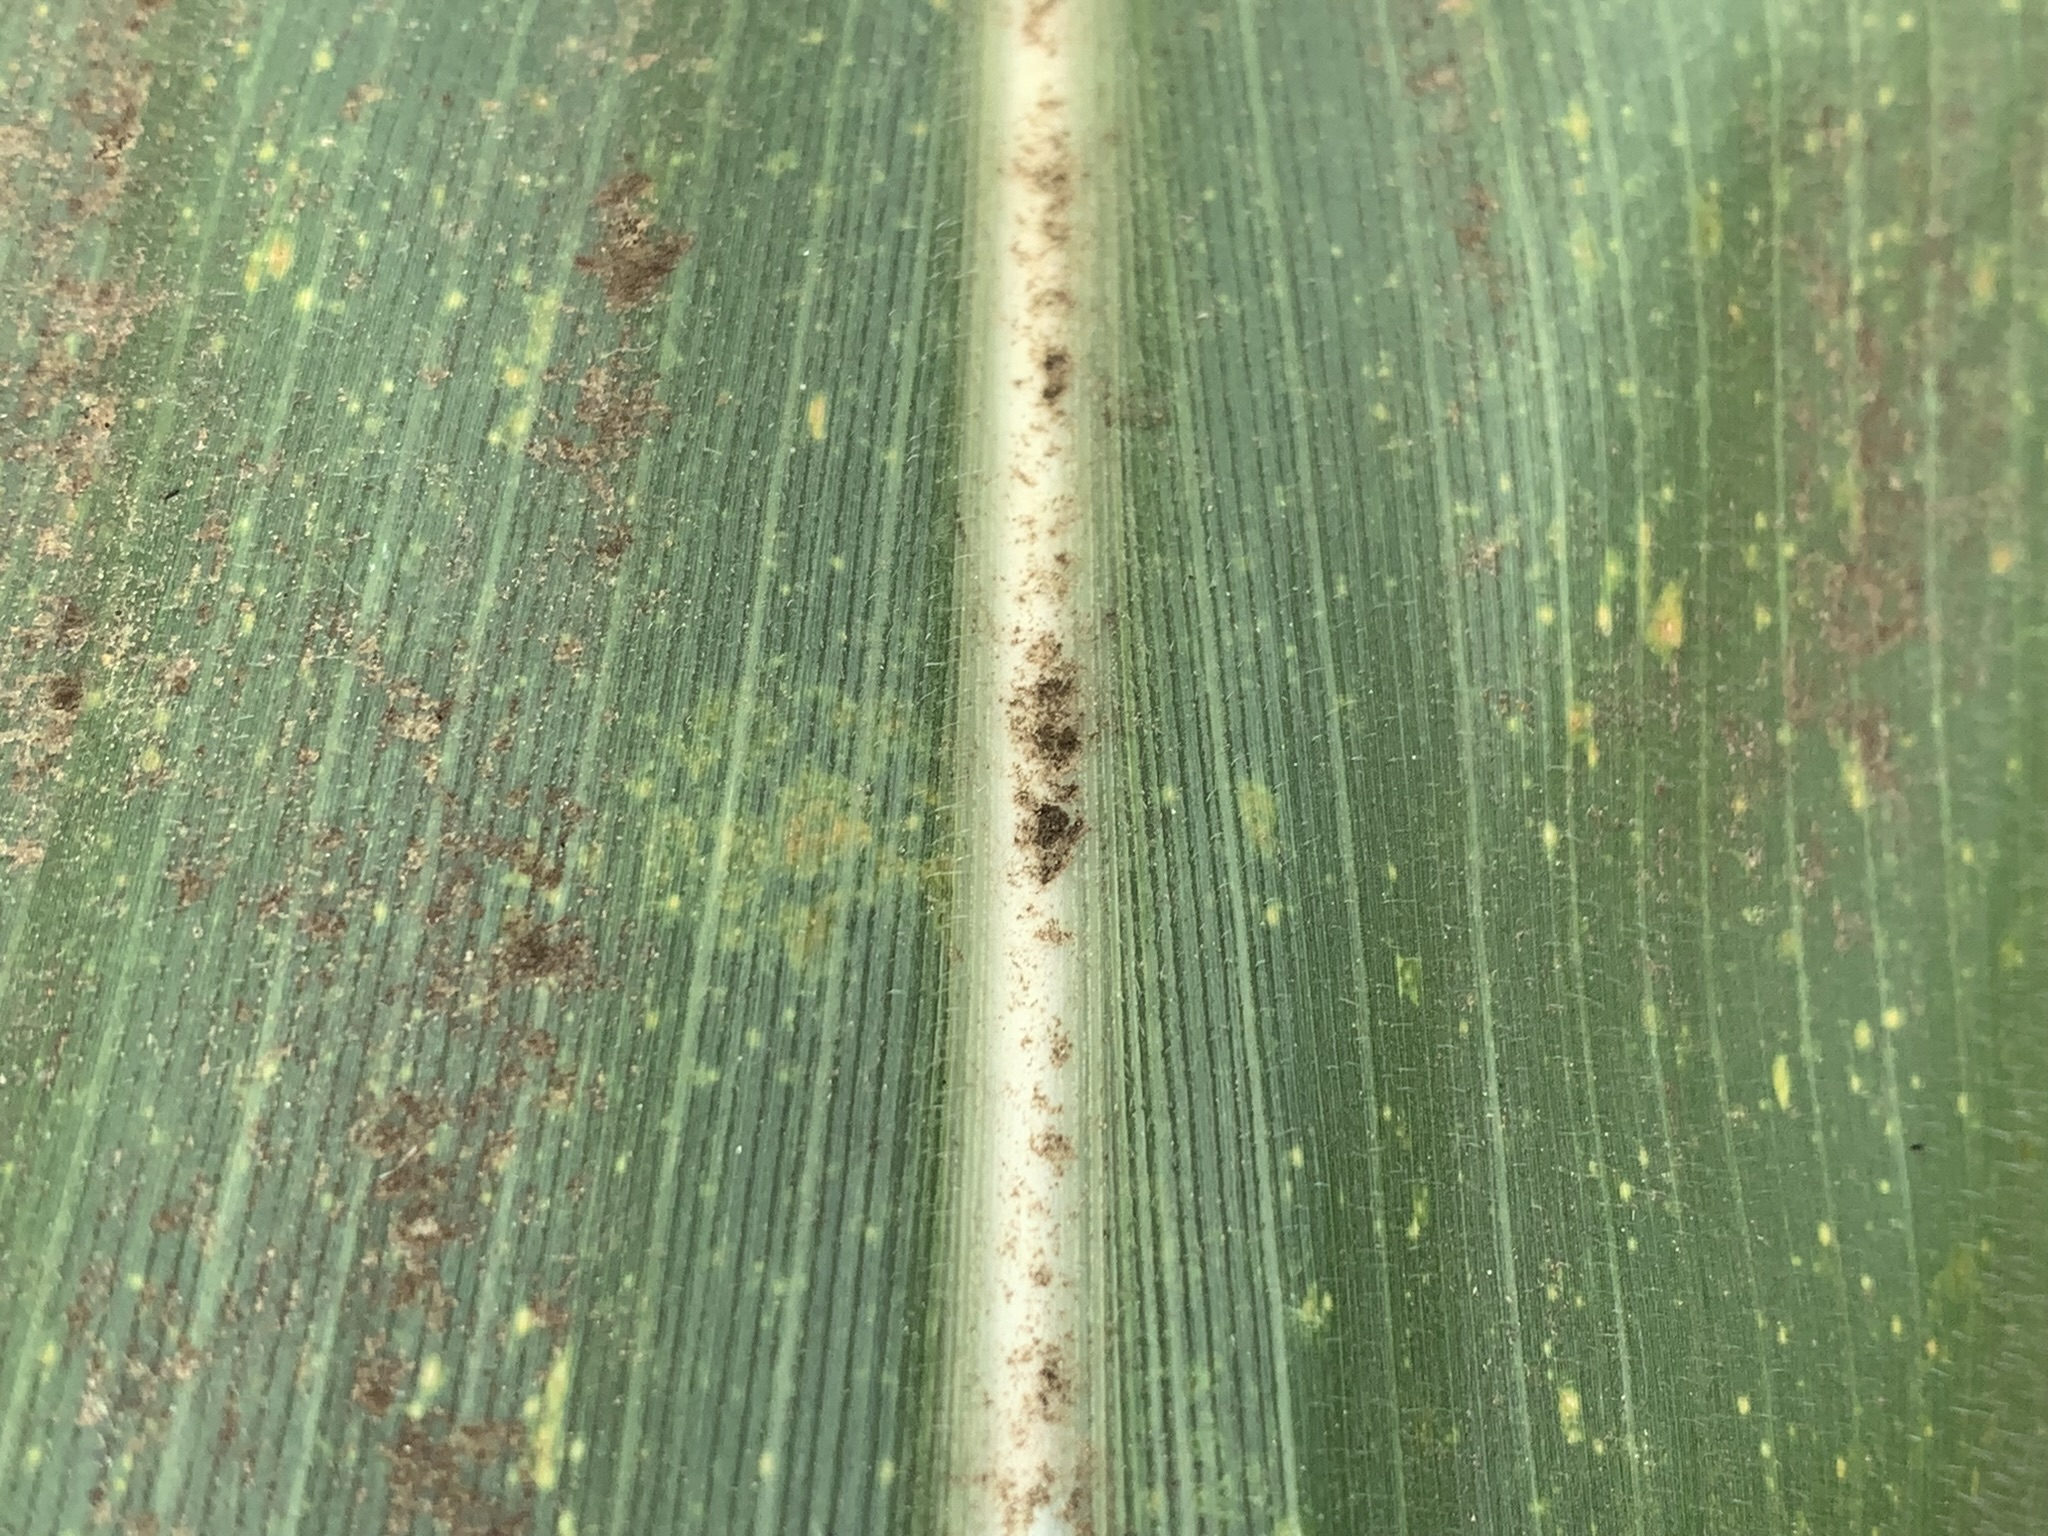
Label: MLN